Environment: real
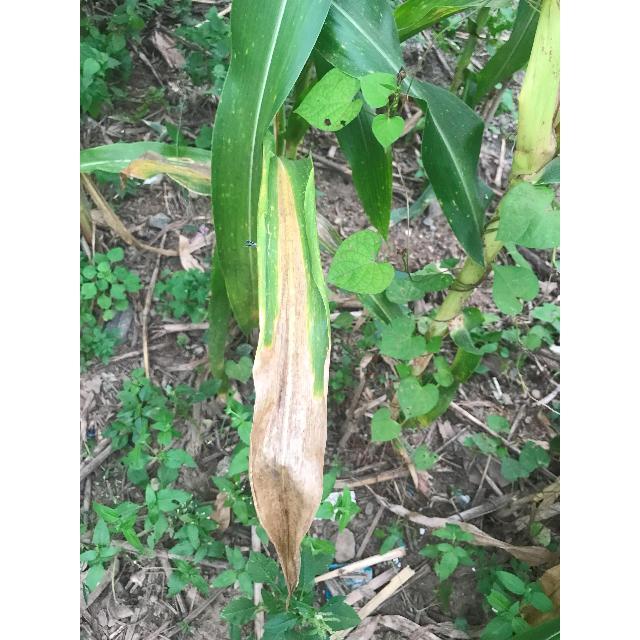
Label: nitrogen_deficiency